Craig Watkins

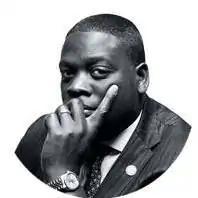

Craig Marcus Watkins (November 16, 1967 – December 12, 2023) was an American lawyer who was the district attorney for Dallas County, Texas from 2007 to 2015. He became the first elected African-American district attorney in Texas when he was elected in 2006.